Lindy Hamilton-Temple-Blackwood, Marchioness of Dufferin and Ava

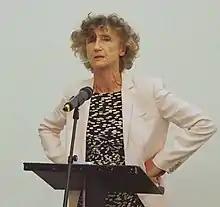

Serena Belinda Rosemary Hamilton-Temple-Blackwood, Marchioness of Dufferin and Ava ("née" Guinness; 25 March 1941 – 26 October 2020), also known as Lindy Guinness, was a British artist, conservationist and businesswoman. She was married to the fifth Marquess from 1964 until his death in 1988.